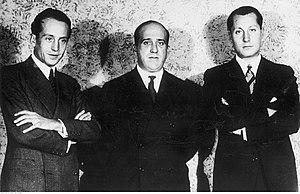
José Antonio Primo de Rivera y Sáenz de Heredia, né le 24 avril 1903 à Madrid et mort le 20 novembre 1936 à Alicante, est un homme politique espagnol, fils du général Miguel Primo de Rivera et fondateur de la Phalange espagnole. Il est mort exécuté le 20 novembre 1936 à Alicante, au début de la guerre d'Espagne.